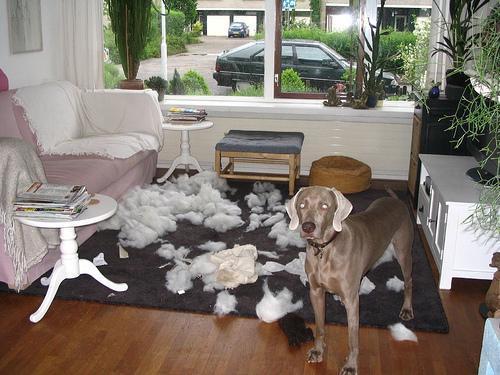
Weimaraner